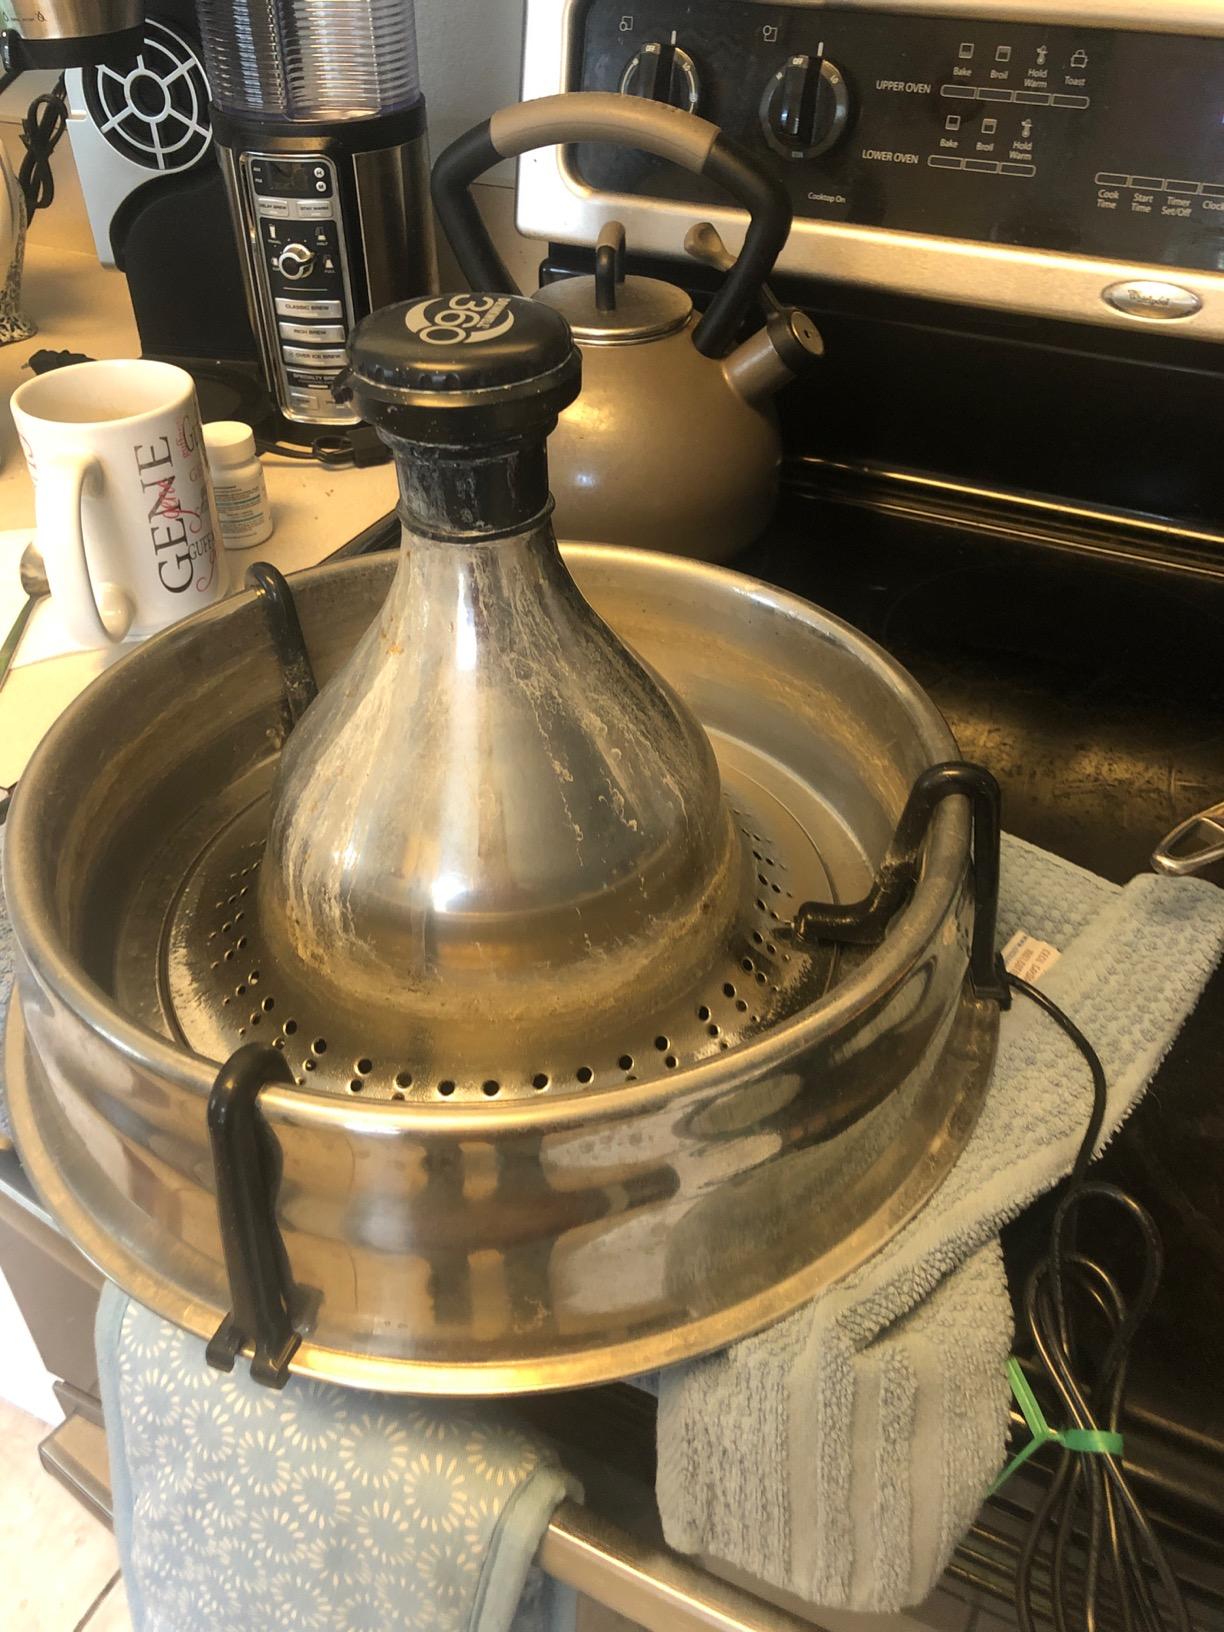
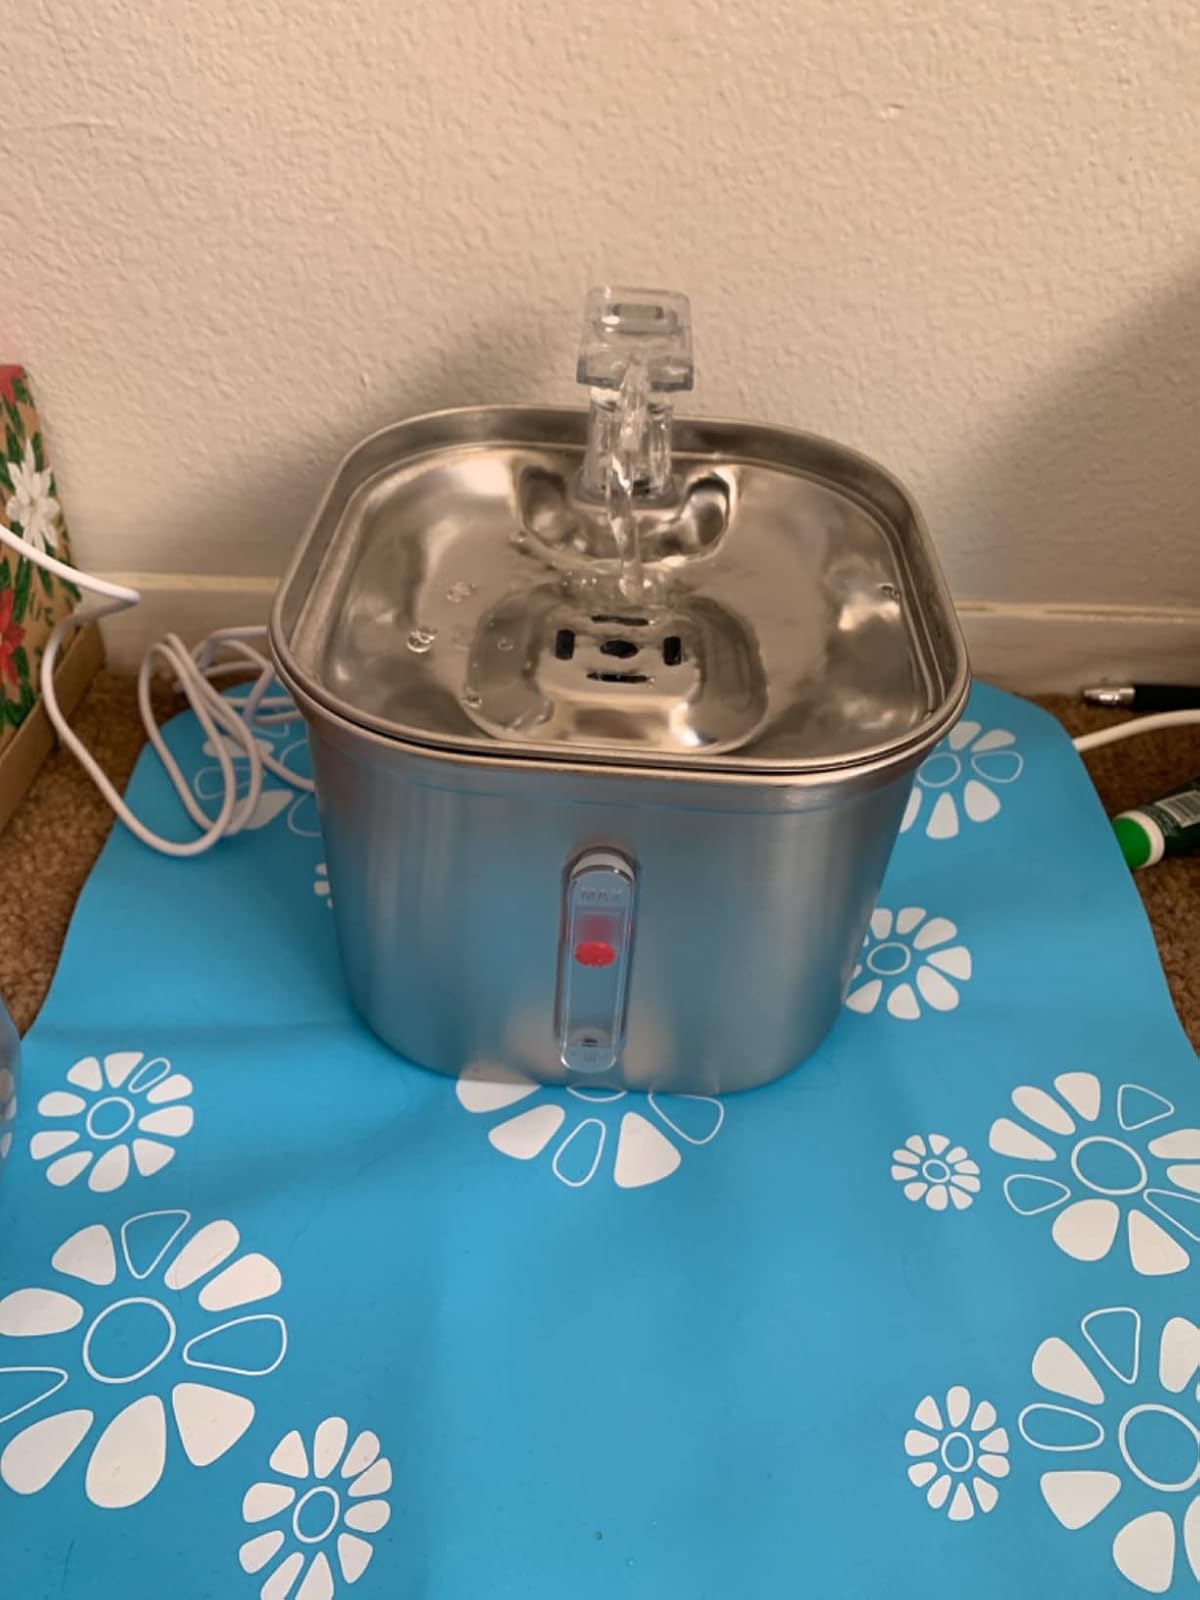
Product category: items_bowl
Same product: no